1501 Broadway

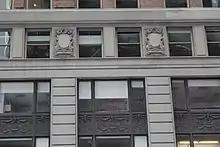
Detail of windows at base

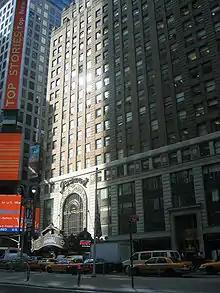
Viewed from across Times Square

The Paramount Building has a large four-faced clock above its 30th story. The clock faces on the west and east are made of limestone, with metal minute and hour hands. The west and east clock faces measure about wide. Inset within the stone are twelve circular glass panels, which measure high and denote the hours. These panels contain five-pointed stars, forming a circle of stars as used in the Paramount Pictures logo. The hour and minute hands were originally illuminated. Flanking these faces is a pair of setback pavilions with oval cartouches and rusticated piers. The north and south clock faces are placed on these setback pavilions. They are made with metal frames and are smaller than those on the west and east. The clock faces were mechanically operated from the building's completion.